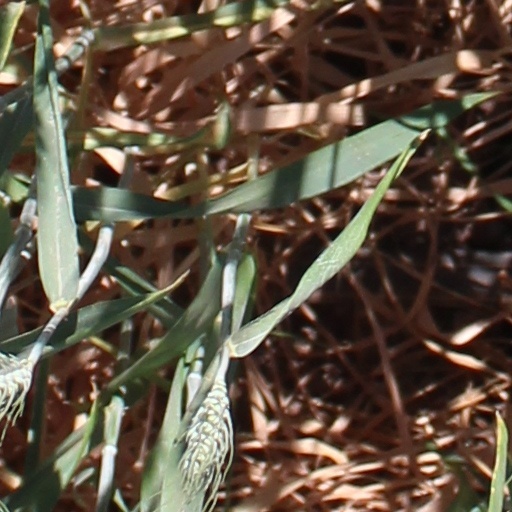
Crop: wheat